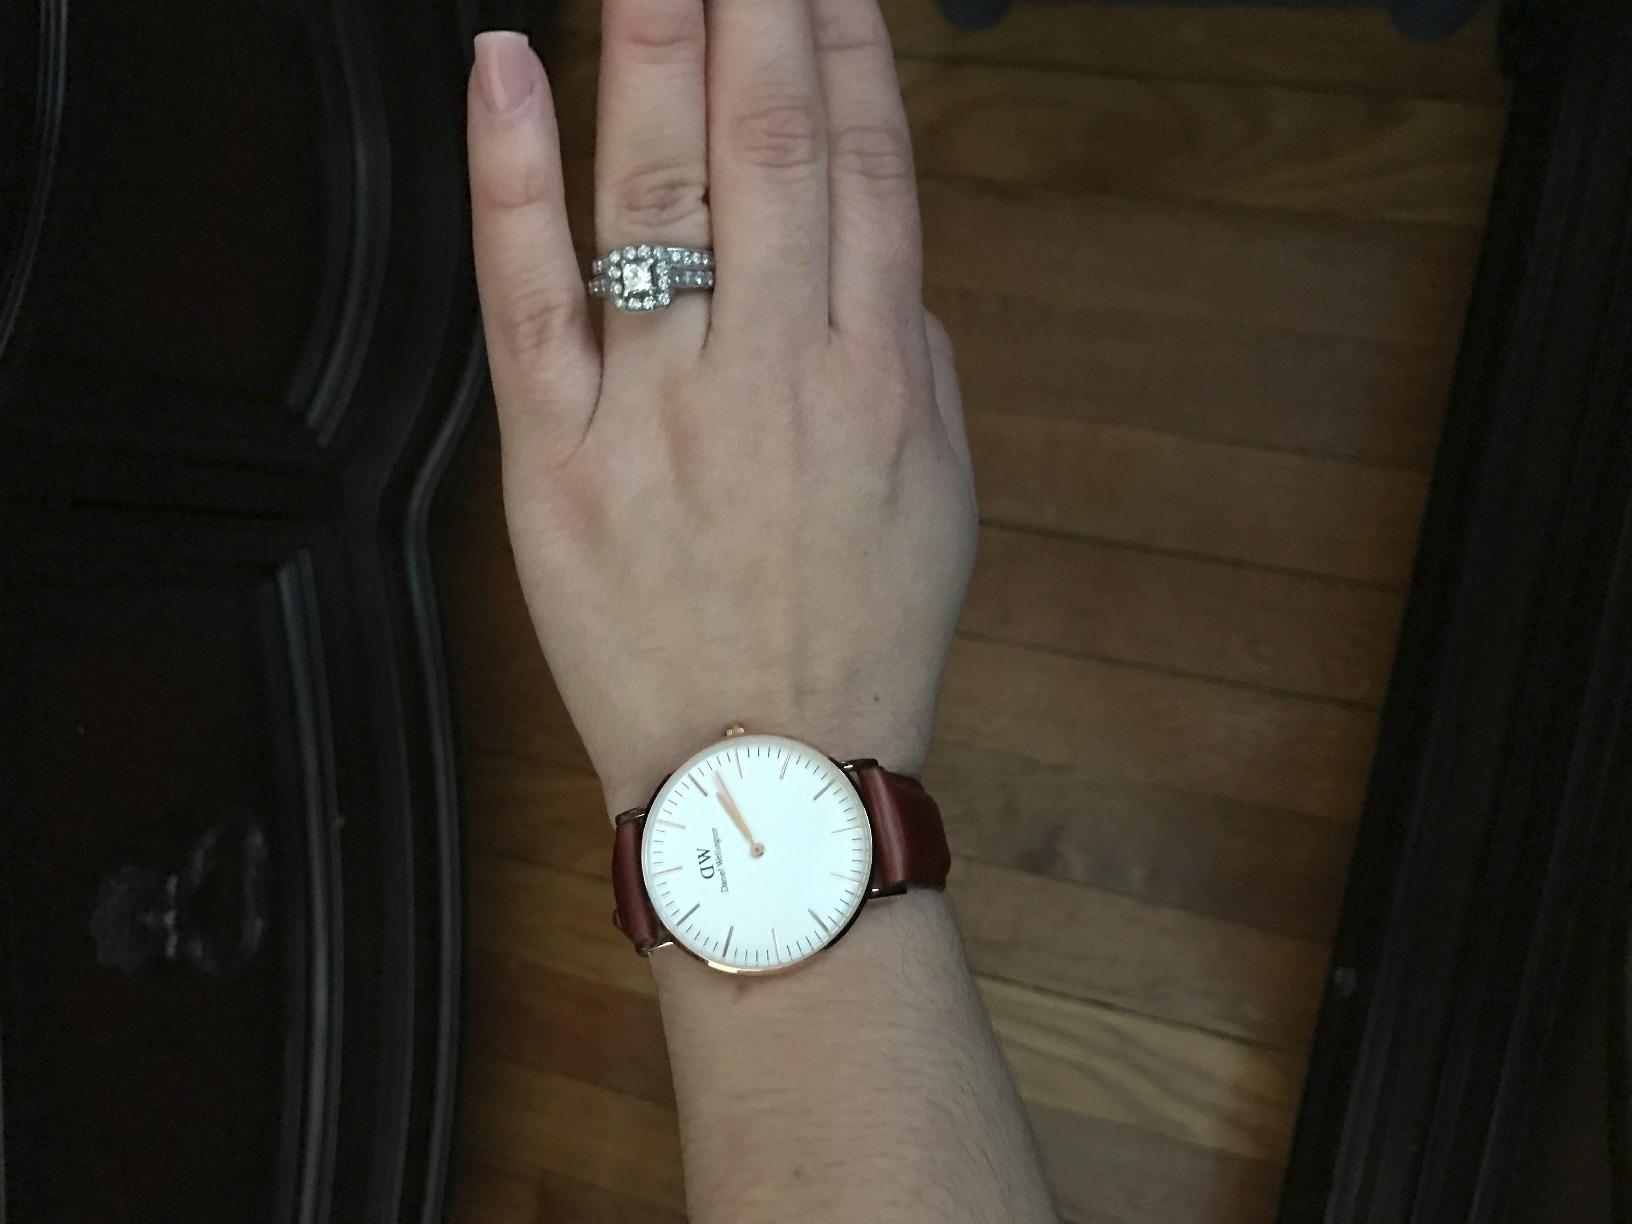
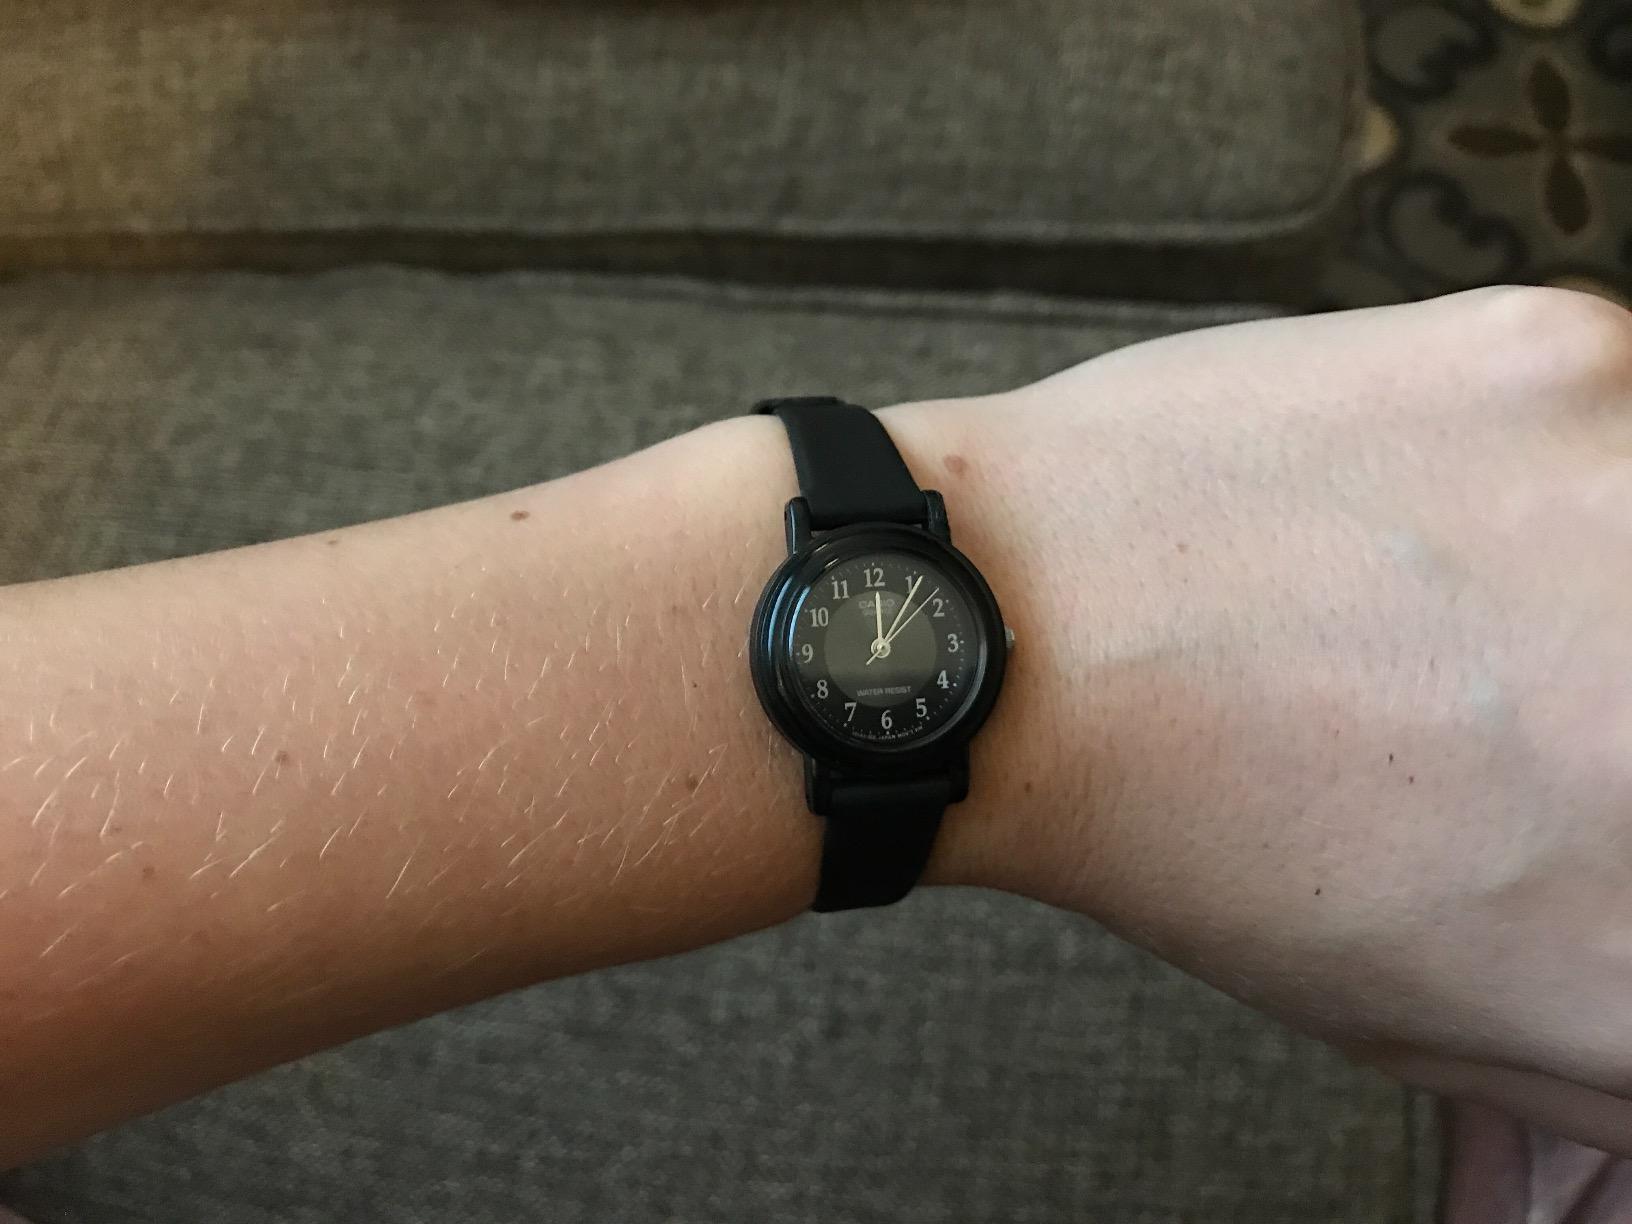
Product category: accessories_watch
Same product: no